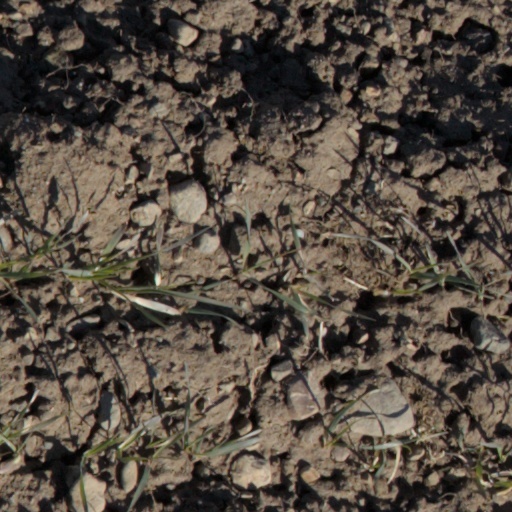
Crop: wheat